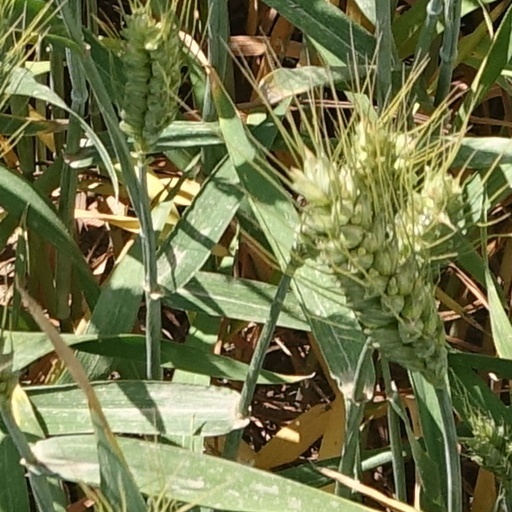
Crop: wheat